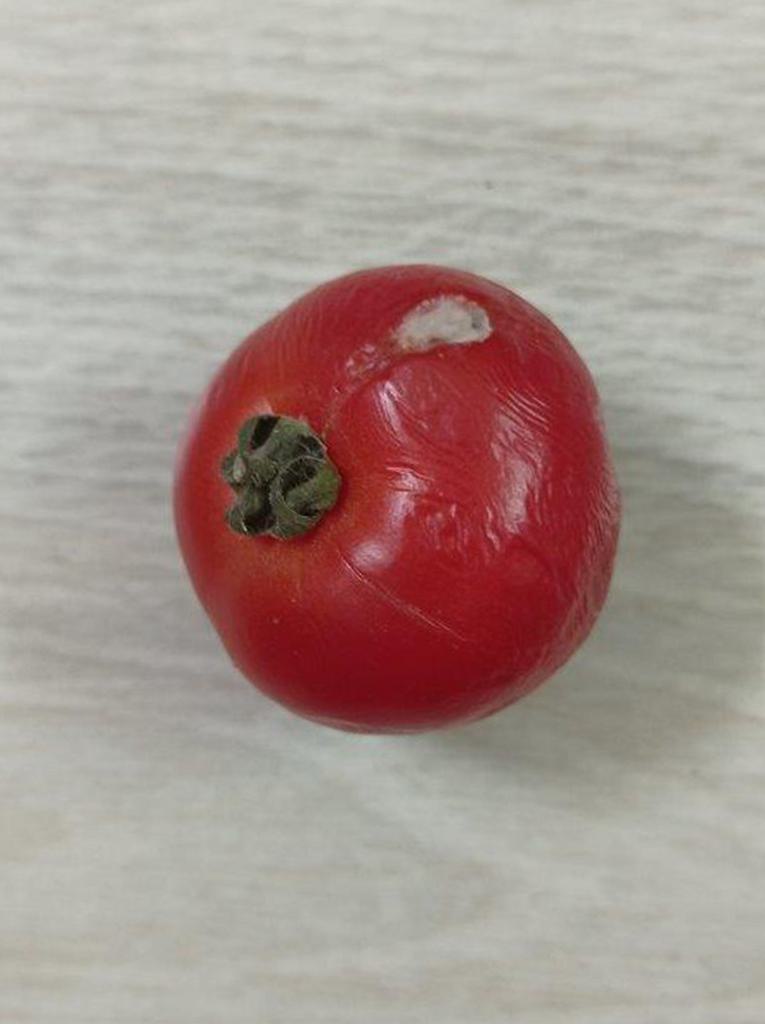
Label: Rotten